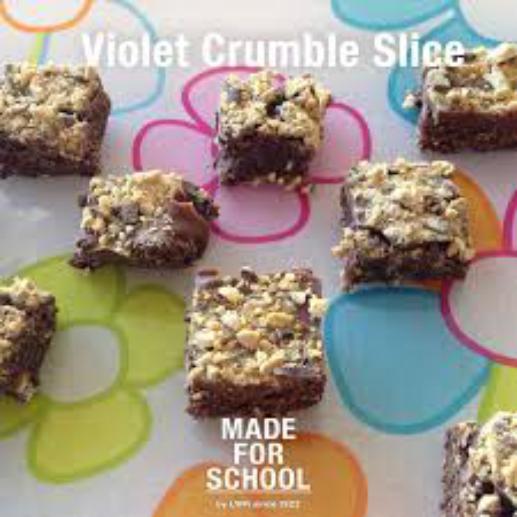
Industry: Food